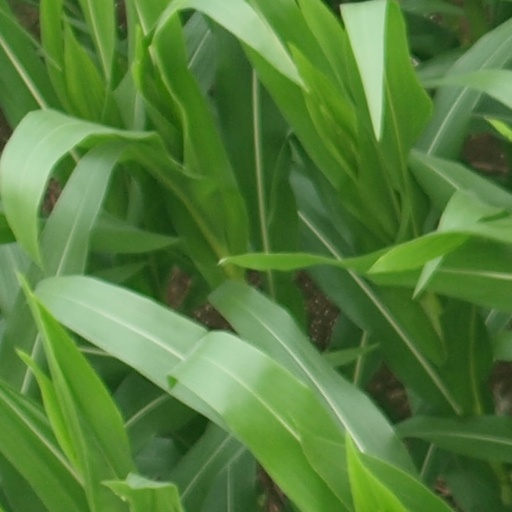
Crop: maize; corn